Germiyan dynasty

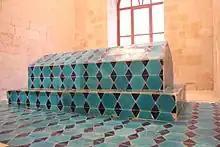
Yakub's grave in the Encaustic Tile Museum (Yakub Chelebi Külliye) in Kütahya.

Yakub's architectural legacy included the Yakub Chelebi Külliye (building complex) in Kütahya. It was built in 1411–12 and is composed of an imaret, masjid, türbe (tomb), madrasa (school), and library. After five months of operation, the Karamanid occupation forced the imaret to close for two and a half years. In 1414, when the region was regained by the Ottoman Sultan Mehmed I on behalf of Yakub, the building returned to use, and inscriptions, 2 by 3.70 meters in size, were added to the building, detailing its history. The inscriptions indicate that the imaret was owned by Mehmed I. It was later destroyed and the building was restored in accordance with its original form by its waqf (endowment) trustee Ishak Fakih bin Halil in 1440–41. In 1803, the Ottoman governor of Anatolia, Gurju Osman Pasha, commissioned its reparation and merged the imaret and the masjid. The tomb includes the sarcophagi of Yakub II and his wife Pasha Kerime Hatun, which are ornamented with encaustic tiles. The building was restored again in 1999 and reopened as the Encaustic Tile Museum.